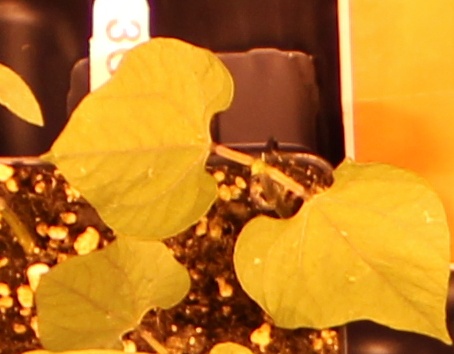
Label: Blackbean